Human sacrifice in Aztec culture

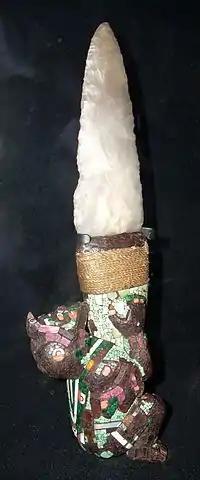
Aztec or Mixtec sacrificial knife, probably for ceremonial use only, in the British Museum

Different anthropological or other sources have attempted to provide a possible ecological explanation of the need for human sacrifices to supplement overall Aztec diet. Harner's main argument lies within his claim that cannibalism is needed to assist the diet of the Aztecs. He claimed that very high population pressure and an emphasis on maize agriculture, without domesticated herbivores, led to a deficiency of essential amino acids amongst the Aztecs. As population increased and the amount of available game decreased, the Aztecs had to compete with other carnivorous mammals, such as dogs, to find food. Harner believes that although intensified agricultural practices provided the Aztec society a surplus of carbohydrates, they did not provide sufficient nutritional balance; for this reason, the cannibalistic consumption of sacrificed humans was needed to supply an appropriate amount of protein per individual. Harris, author of "Cannibals and Kings", has propagated the claim originally proposed by Harner, that the flesh of the victims was a part of an aristocratic diet as a reward, since the Aztec diet was lacking in proteins.